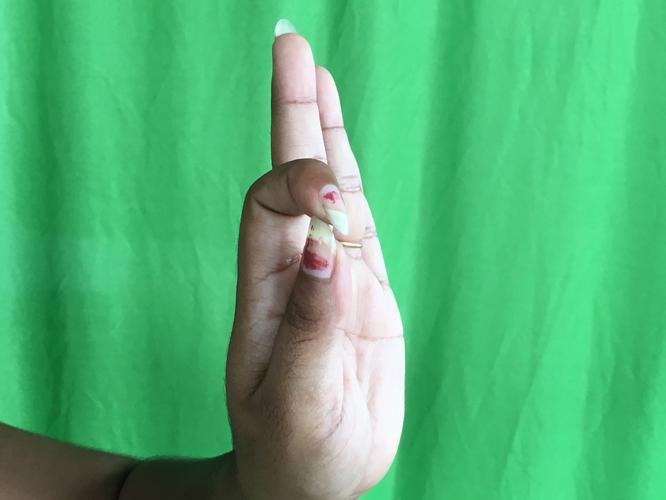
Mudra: Aralam
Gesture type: single_hand